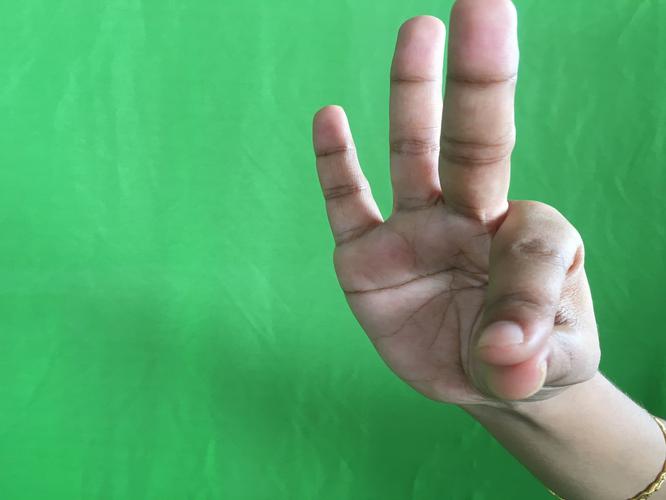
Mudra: Hamsasyam
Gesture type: single_hand